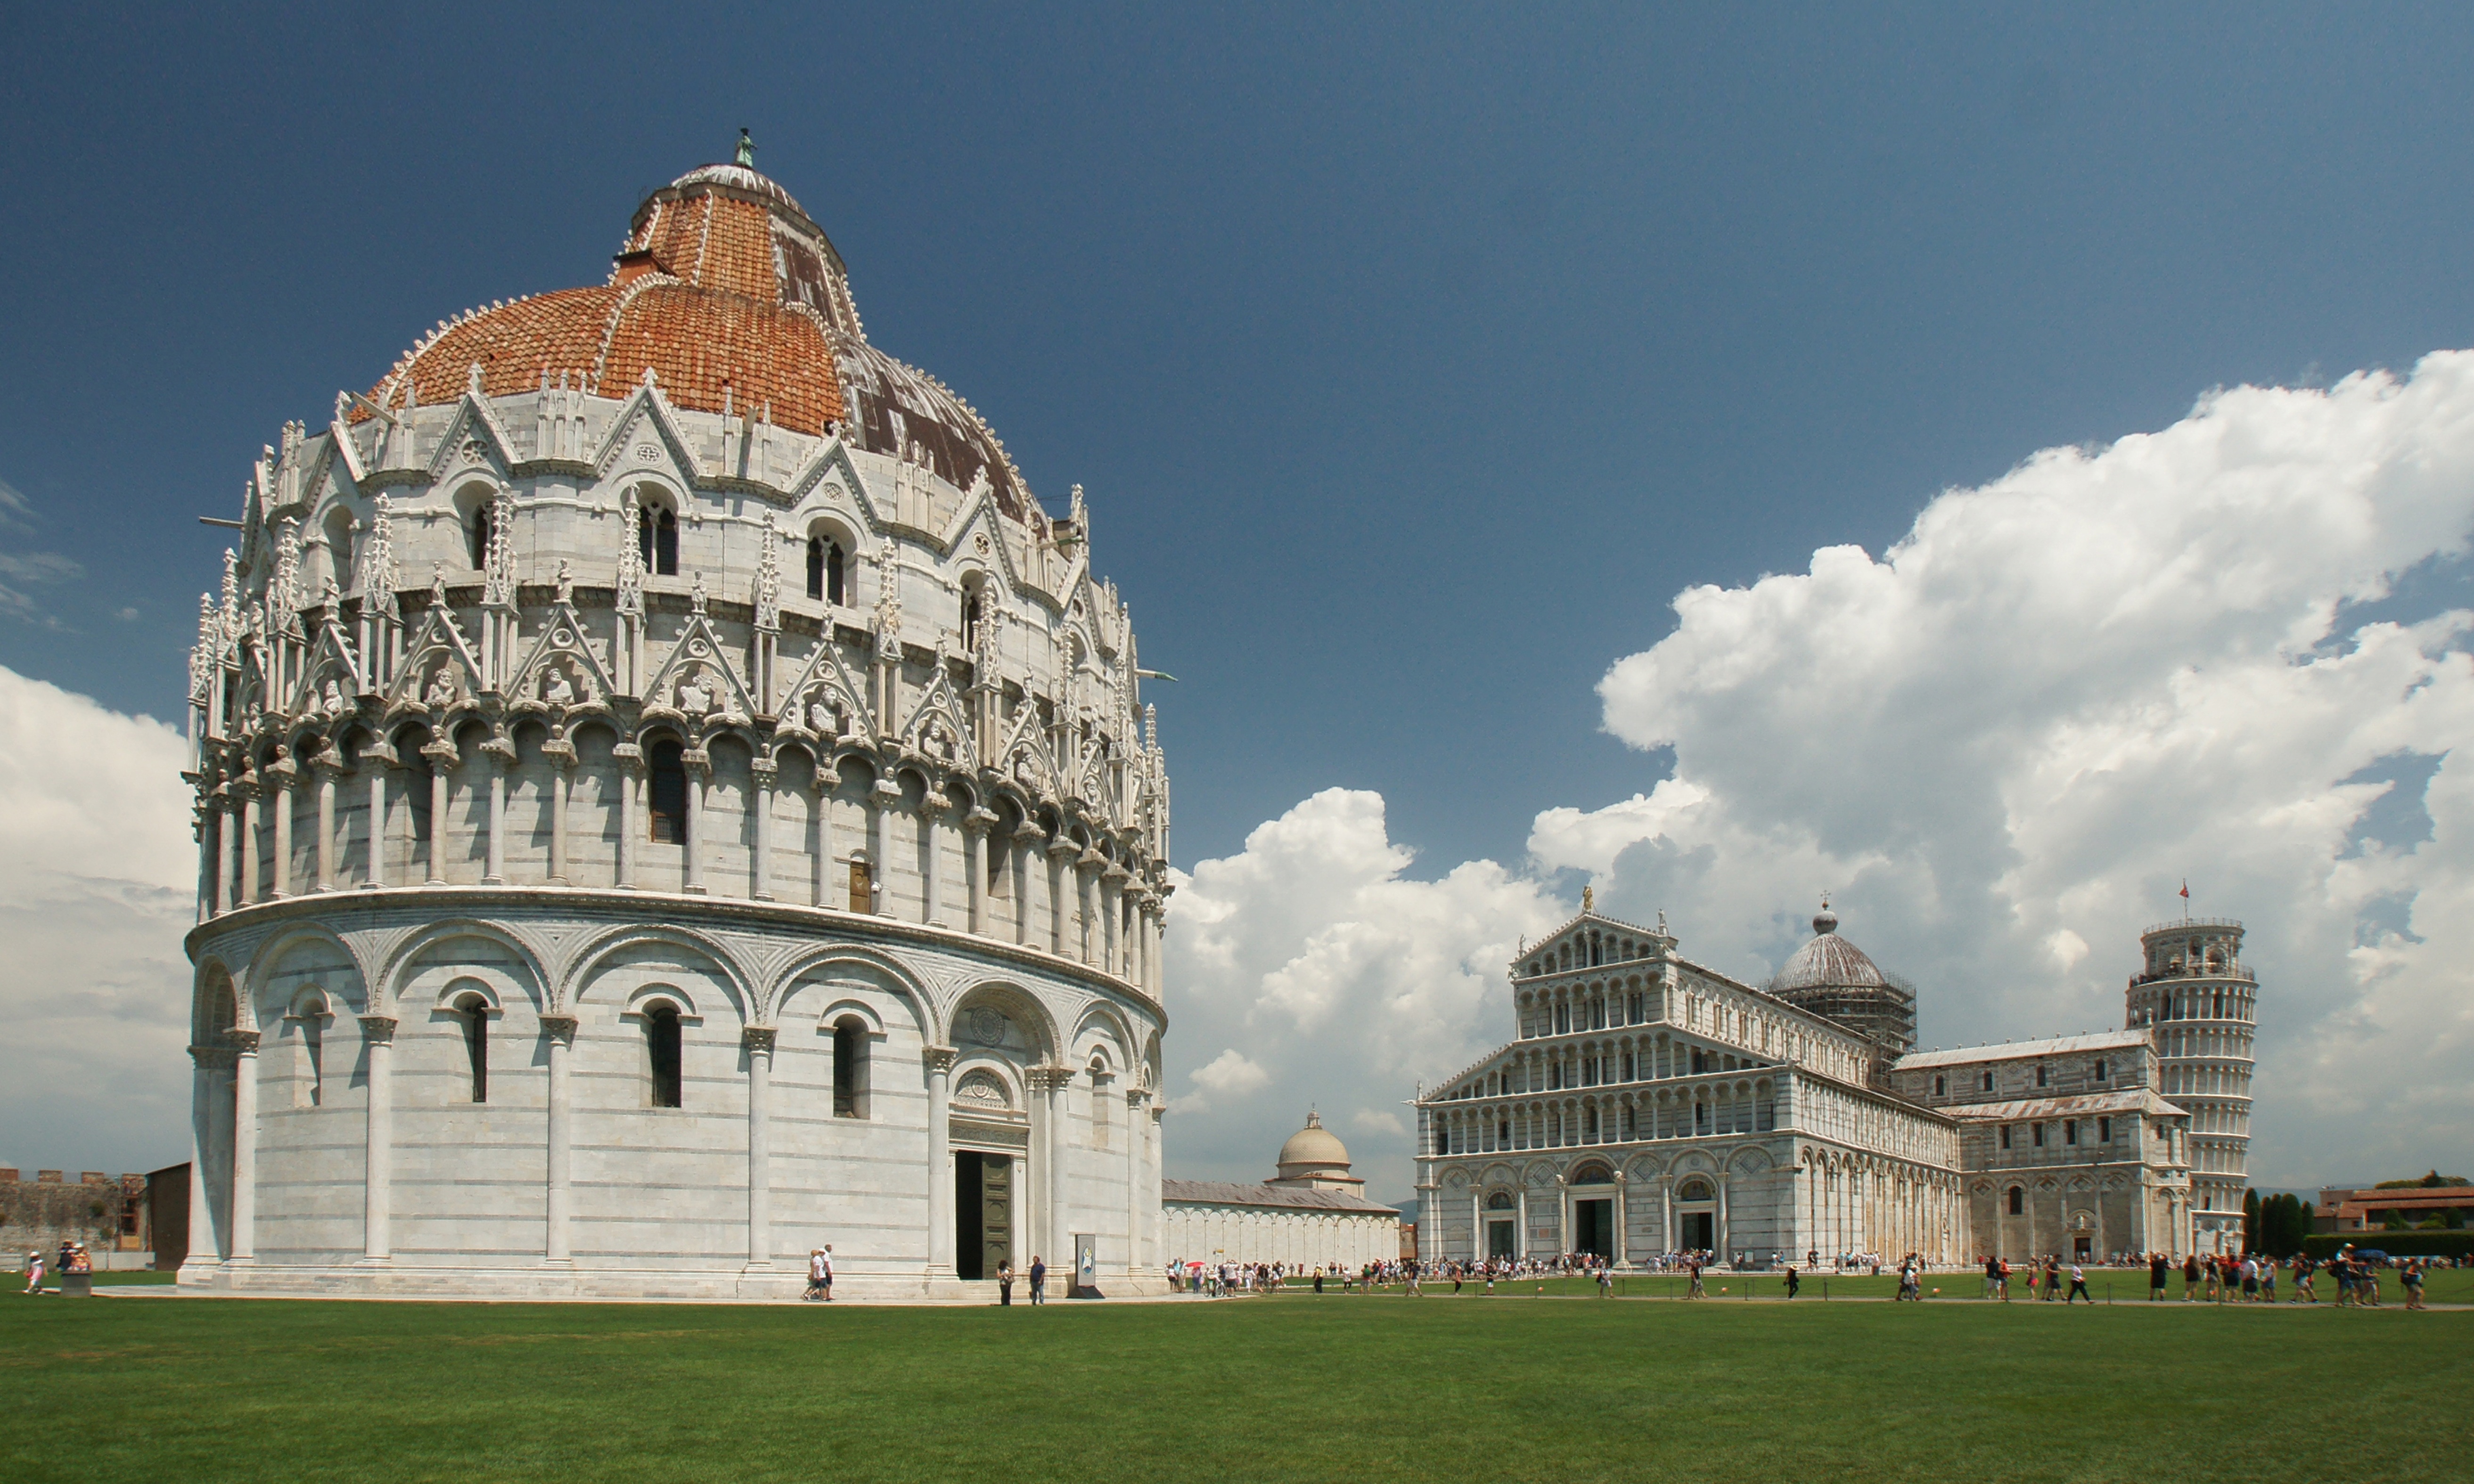
architecture, building, palace, city, tower, landmark, italy, tuscany, church, cathedral, historic, place of worship, outdoors, medieval, buildings, pisa, monastery, tourist attraction, dome, leaning tower of pisa, piazza dei miracoli